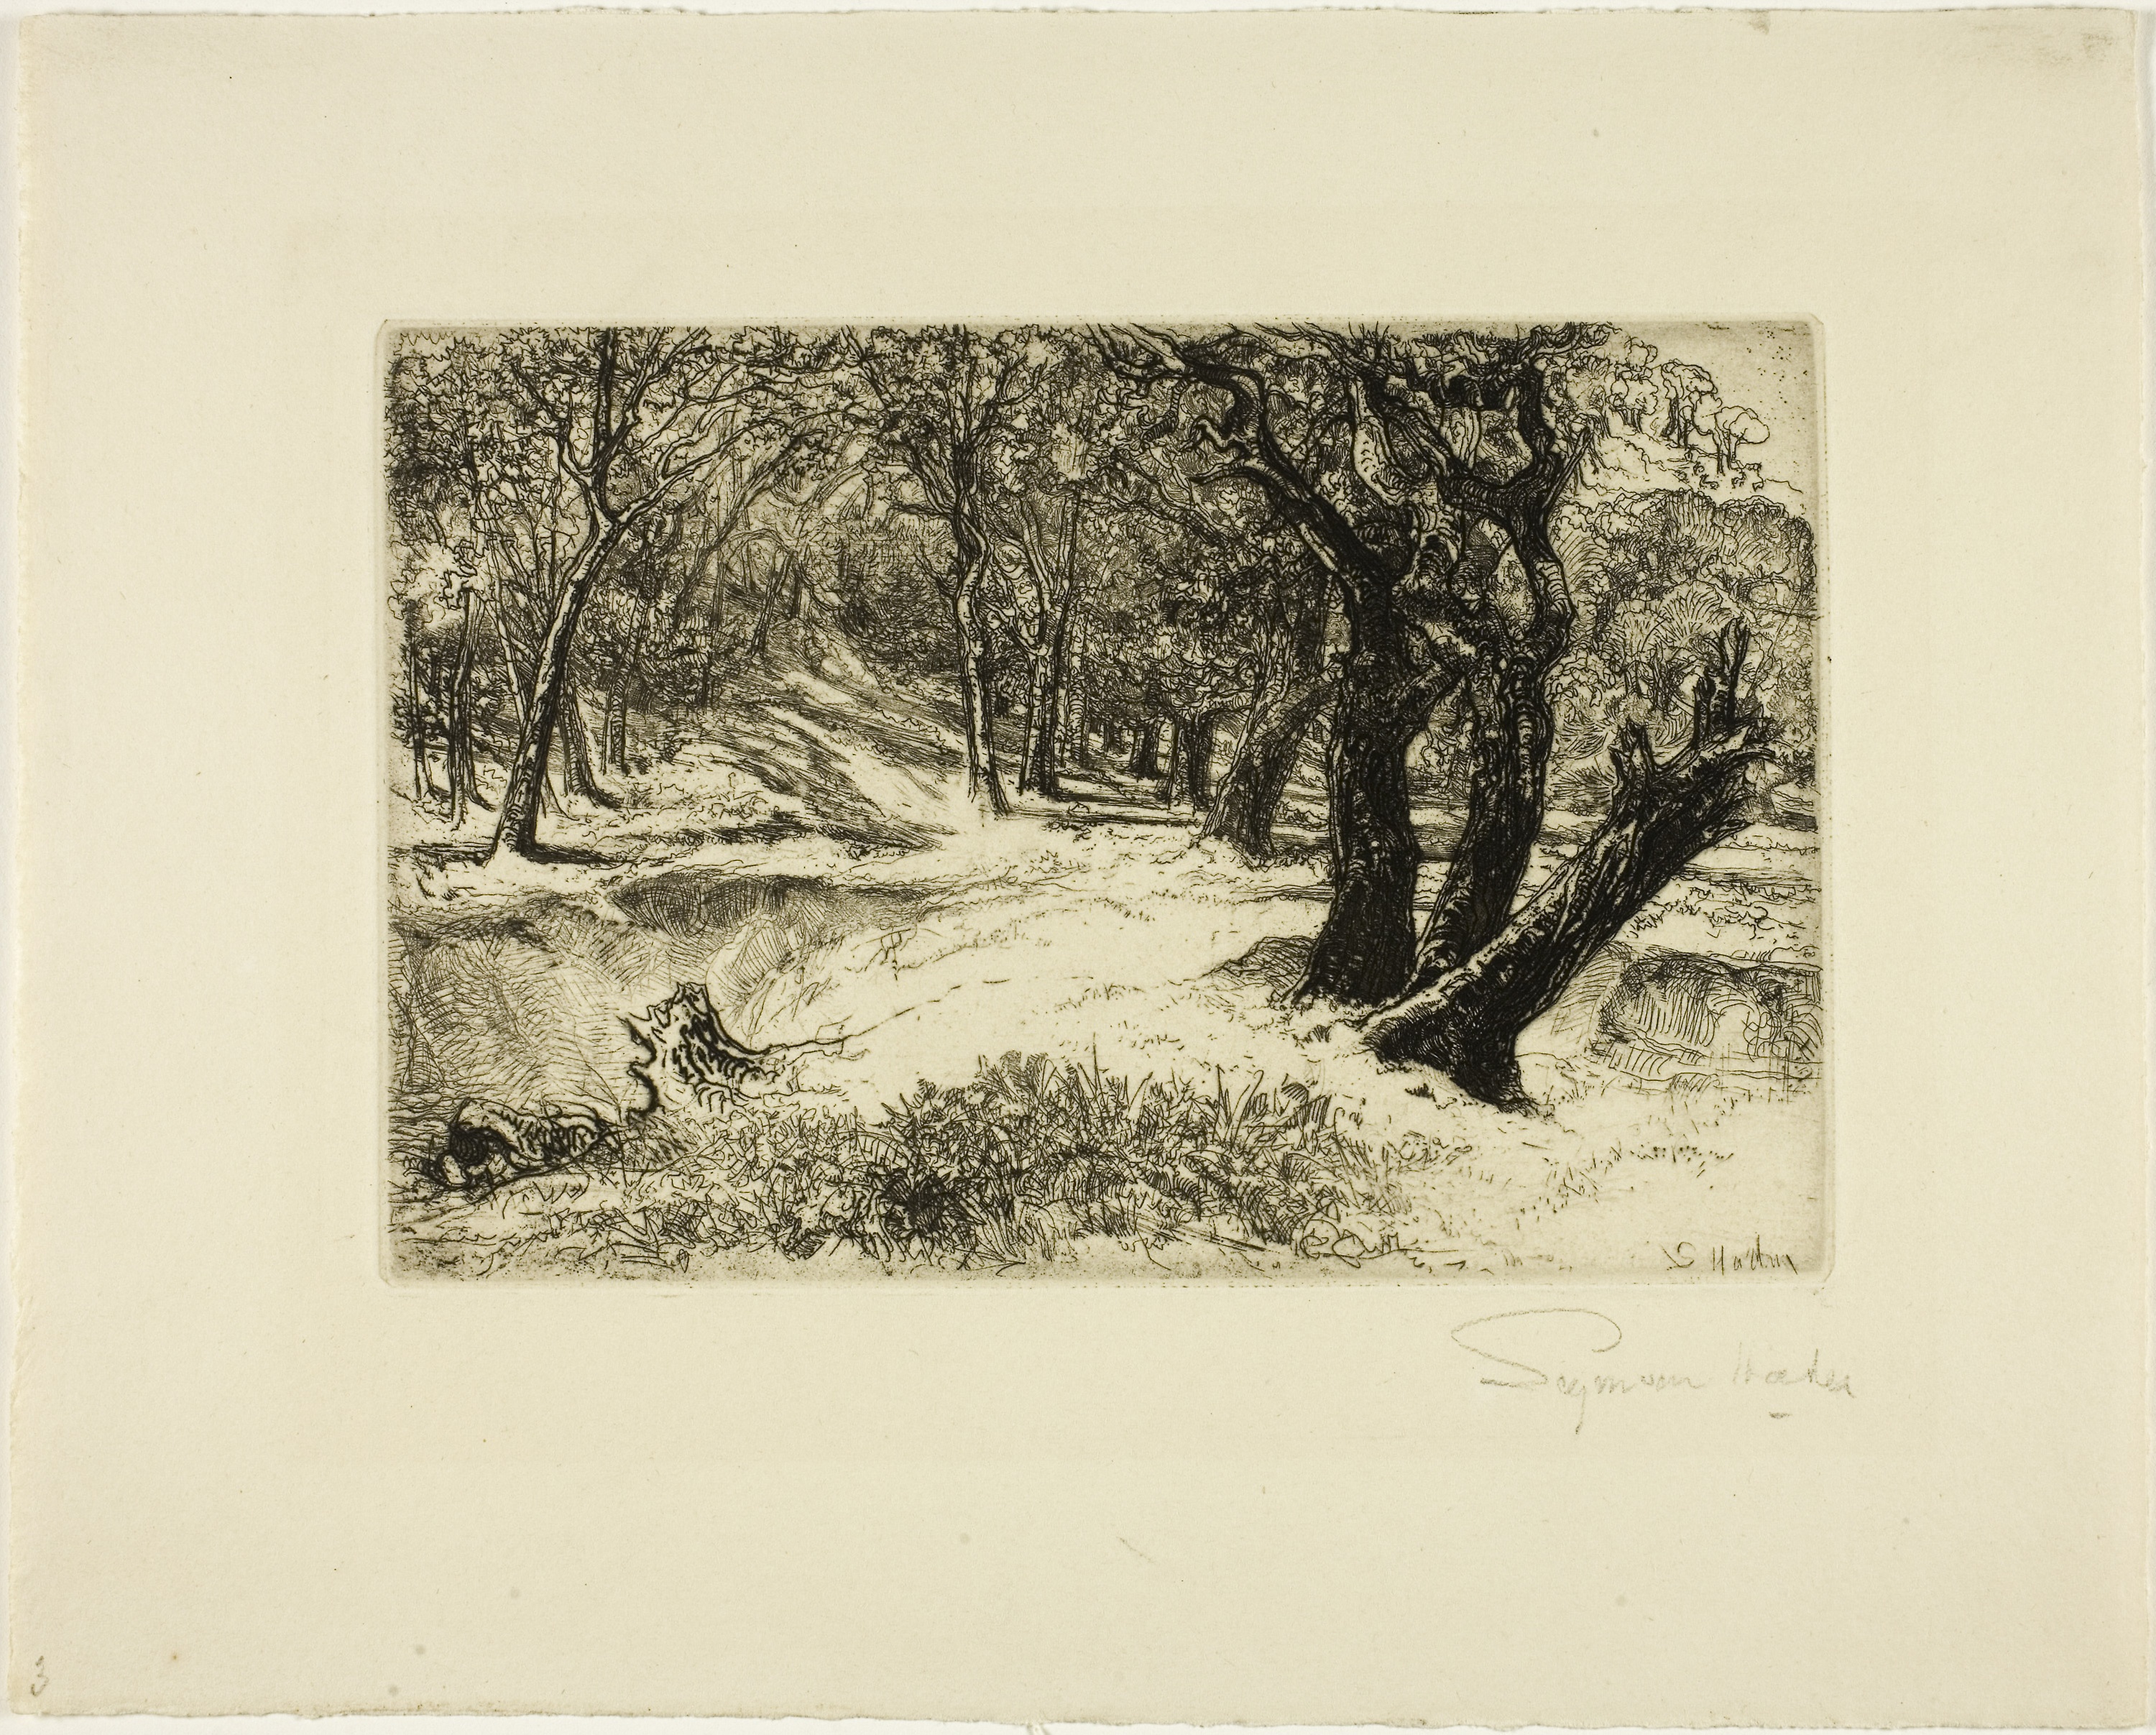
tree, picture frame, painting, artwork, stock photography, winter, visual arts